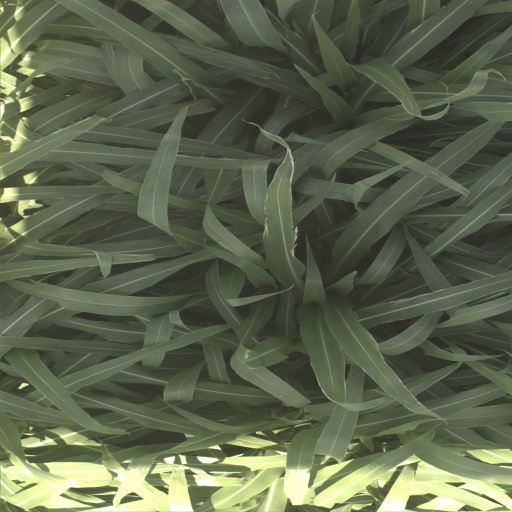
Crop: sorghum